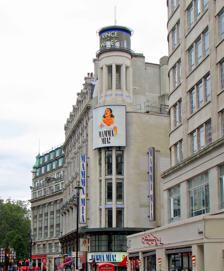
Building: Prince of Wales Theatre
Country: United Kingdom
Year built: 1884
West End theatre in London, England For the theatre known as the Prince of Wales's Theatre between 1865 and 1882, see Scala Theatre . For others, see Prince of Wales Theatre (disambiguation) . Prince of Wales Theatre Prince of Wales Theatre showing Mamma Mia! Address Coventry Street London, W1 United Kingdom Coordinates 51°30′37″N 0°07′55″W / 51.51025°N 0.13201°W / 51.51025; -0.13201 Public transit Piccadilly Circus Owner Delfont Mackintosh Theatres Designation Grade II Type West End theatre Capacity 1,148 on 2 levels Production The Book of Mormon Construction Opened January 1884 ; 141 years ago ( 1884-01 ) Rebuilt 1937 (Robert Cromie) Architect C. J. Phipps Website Prince of Wales Theatre website at Delfont Mackintosh Theatres The Prince of Wales Theatre is a West End theatre in Coventry Street , near Leicester Square in London. It was established in 1884 and rebuilt in 1937, and extensively refurbished in 2004 by Sir Cameron Mackintosh , its current owner. The theatre should not be confused with the former Scala Theatre in London that was known as the Prince of Wales Royal Theatre or Prince of Wales's Theatre from 1865 until its demolition in 1903. History Phipps' theatre The first theatre on the site opened in January 1884 when C.J. Phipps built the Prince's Theatre for actor-manager Edgar Bruce . It was a traditional three-tier theatre, seating just over 1,000 people. The theatre was renamed the Prince of Wales Theatre in 1886 after the future Edward VII . Located between Piccadilly Circus and Leicester Square , the theatre was favourably situated to attract theatregoers. The School for Scandal The first production in the theatre was an 1884 revival of W. S. Gilbert 's The Palace of Truth starring Herbert Beerbohm Tree , preceded by a one-act comedy, In Honour Bound . This was soon followed by a free adaptation of Ibsen 's A Doll's House , called Breaking a Butterfly . In 1885, Lillie Langtry , reputedly the first "society" lady to become an actress, played in Princess George and The School for Scandal . The first hit production at the theatre was the record-breaking comic opera , Dorothy , starring Marie Tempest , which was so successful that its authors used the profits to build the Lyric Theatre , where it moved in 1888. The wordless mime play L'Enfant Prodigue premiered in 1891 which, together with A Pierrot's Life in 1897, brought respectability to mime troupes in Britain. On 23 December 1886, Henry Savile Clarke and Walter Slaughter 's musical Alice in Wonderland (the first major production of the Alice books ) debuted at the theatre, with Phoebe Carlo in the title role. Lewis Carroll attended a performance seven days later. George Edwardes ' musical play, In Town , often considered the first English musical comedy , was presented at the theatre in 1892 and was followed by Edwardes' even more successful A Gaiety Girl in 1893. In 1895, Basil Hood 's Gentleman Joe , the Hansom Cabby began a long run starring the low comedian, Arthur Roberts , in the title role. The theatre then began to present straight plays with Maeterlinck 's Pelléas et Mélisande (1898, with incidental music by Fauré ) and Wills's adaptation of Dickens ' A Tale of Two Cities as The Only Way (1899, also starring Harvey). Charles Hawtrey starred in the successful A Message from Mars (1901). In 1900–01, Marie Tempest played the title roles in the play English Nell (based on Simon Dale's novel about Nell Gwynn ), Peg Woffington , a dramatisation of Charles Reade 's novel, as well as Becky Sharp in a dramatisation of Thackeray 's Vanity Fair . Cover of the Vocal Score of Sidney Jones' King of Cadonia The theatre played more musical comedies beginning in 1903, including the Frank Curzon and Isabel Jay hits Miss Hook of Holland (1907, its matinee version, Little Miss Hook of Holland was performed by children for children), King of Cadonia (1908), and The Balkan Princess (1910), and later the World War I hits, Broadway Jones (1914), Carminetta (1917), and Yes, Uncle! (1917). The theatre then hosted plays such as Avery Hopwood 's farce Fair and Warmer (1918) and Ivor Novello 's The Rat (1924, Novello's first play, in which he also starred), and revues including A to Z (1921), Co-Optimists (1923), and Charlot's Revue (1924). They starred Gertrude Lawrence , Jack Buchanan , Beatrice Lillie , Stanley Holloway , and Jessie Matthews . Ms Matthews also starred, along with Richard Hearne, in "Wild Rose", featuring the memorable Jerome Kern song " Look for the Silver Lining ". These were followed by The Blue Train (1927), Alibi (1928, directed by Gerald du Maurier with Charles Laughton as Hercule Poirot ), By Candlelight (1928), and Journey's End (1929). In 1930, Edith Evans became the manager at the theatre, presenting and starring in Delilah , which was not a success. Beginning in 1932, the theatre presented a series of risqué "Folies"-style revues, including Voila! Les Dames (1935) and its last production, Encore les Dames (1937). These shows were so successful that they funded the rapid rebuilding of the theatre in 1937. Cromie's theatre Gracie Fields After 50 years, the theatre's 800 seats were deemed insufficient for productions of the day, and it was demolished. On 17 June 1937, Gracie Fields sang to the workmen as she laid the foundation stone of the new Art Deco -decorated theatre, designed by Robert Cromie, and the theatre opened on 27 October that year. The new theatre's seating capacity was about 1,100, and it had a larger stage and improved facilities for both the artists and the public, including a large, stylish stalls bar (the bar itself was 14 metres long), complete with dance floor. The first productions at the new theatre were Les Folies de Paris et Londres , starring George Robey , followed by Folies De Can-Can in 1938, a continuation of the old theatre's series of successful risqué revues, which ran continuously until 2 am every night. The musical comedy, Present Arms , was offered in 1940, and in 1941 the theatre screened the UK premiere of Charlie Chaplin 's The Great Dictator . The film had been banned in many parts of Europe, and the theatre's owner, Alfred Esdaile, was fined for showing it. In 1943, Strike a New Note was notable for Sid Field 's London debut, and he returned to the theatre in Strike it Again (1944), and yet again in Piccadilly Hayride (1946, a revue that ran for 778 performances). In 1949, Harvey , Mary Coyle Chase 's comedy about an imaginary rabbit, was a success, as was Diamond Lil in 1948 starring Mae West . In the 1950s, the theatre hosted variety and revues, starring such famous performers as Norman Wisdom , Peter Sellers , Bob Hope , Gracie Fields , Benny Hill , Hughie Green , Frankie Howerd , and Morecambe and Wise . In 1958, Bernard Delfont and Michael Dorfman took over the lease of the theatre from Moss Empires . In 1959, Paul Osborn 's The World of Susie Wong became the theatre's longest-running play to date with 832 performances. On 4 November 1963, The Beatles performed From Me to You , She Loves You , Till There Was You , and Twist and Shout at the Prince of Wales Theatre, during the Royal Variety Show in the presence of The Queen Mother and her younger daughter . Neil Simon 's play, Come Blow Your Horn , starring Michael Crawford , played in 1962, followed by a season of Martha Graham 's dance company, including the world première of her ballet Circe . Next was a string of Broadway musicals, including Funny Girl in 1966 with Barbra Streisand , Sweet Charity (1967), and Promises, Promises (1969). The Threepenny Opera was revived in 1972. In 1976, Bernard Slade 's Same Time, Next Year was a hit, as was I Love My Wife (1977), and Bedroom Farce (1978). In 1982, Underneath the Arches was a long-running hit. Andrew Lloyd Webber 's Aspects of Love (1989) smashed all previous box-office records at the theatre, running for 1,325 performances. More recent productions are listed below. Refurbishment was carried out in 2004 to increase the seating capacity slightly to 1,160 seats and to modernise the theatre's facilities. New bars were added, the auditorium completely rebuilt, the backstage areas refurbished and the theatre's famous tower and exterior completely gutted and refurbished with new LED lighting and a crisp modern finish. The theatre re-opened with ABBA 's musical Mamma Mia! on 16 April 2004. On 18 August 2007, Mamma Mia! became the longest-running show at the time at the Prince of Wales, overtaking the previous record held by Aspects of Love with 1,326 performances. The production marked another landmark on Thursday 23 August 2007, celebrating its 3,500th performance since its 1999 world premiere at the Prince Edward Theatre in Old Compton Street, London. The production left the theatre on 1 September 2012 and transferred to the Novello Theatre on 6 September 2012. After a short run of Let it Be , before it transferred to the Savoy for a short run, the theatre is now home to The Book of Mormon which has become the theatre's longest running musical. Due to the COVID-19 pandemic , The Book of Mormon was forced to close in March 2020. On 2 August 2021, the theatre re-opened with The Windsors: Endgame based on the Channel 4 sitcom The Windsors . Due to The Book of Mormon reopening on 15 November 2021, The Windsors played its final performance on 9 October 2021. On 6 June 2024 The Book of Mormon celebrated its 4,000th performance at the theatre. The theatre was grade II listed by English Heritage in April 1999. Notable productions The Rat (9 May – 13 September 1924) A Caribbean Rhapsody (6 May - 1948) It's Magic (10 December 1980 – 6 February 1982) South Pacific (20 January 1988 – 14 January 1989) Aspects of Love (17 April 1989 – 20 June 1992) Annie Get Your Gun (November–December 1992) Copacabana (23 June 1994 – 9 September 1996) Smokey Joe's Cafe (23 October 1996 – 3 October 1998) West Side Story (January–December 1999) Rent (December 1999 – January 2000) Fosse (8 February 2000 – 6 January 2001) The Witches of Eastwick (23 March – 27 October 2001) The Full Monty (March–October 2002) Rent (October 2002 – March 2003) Cliff – The Musical (March–June 2003) Mamma Mia! (9 June 2004 – 1 September 2012) – moved to Novello Theatre Let It Be (14 September 2012 – 19 January 2013) – moved to Savoy Theatre The Book of Mormon (25 February 2013 – 16 March 2020, reopened 15 November 2021) The Windsors: Endgame (2 August – 9 October 2021) Nearby tube stations Leicester Square tube station Piccadilly Circus tube station References